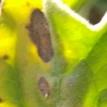
Crop: Tomato
Condition: alternaria-d